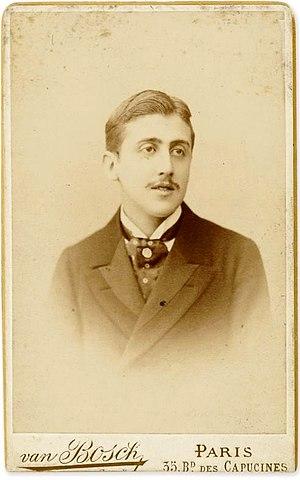
La Fin de la jalousie est une nouvelle de l'écrivain français Marcel Proust rédigée en 1896 et publiée la même année au sein du recueil Les Plaisirs et les Jours. Elle est aujourd'hui considérée comme l'une des œuvres annonciatrices de la Recherche du temps perdu, au même titre que Jean Santeuil ou Sur la lecture. Proust y aborde en effet des thèmes qui prendront une grande importance dans son œuvre littéraire future, à savoir l'éclosion de l'amour et la découverte de la jalousie.